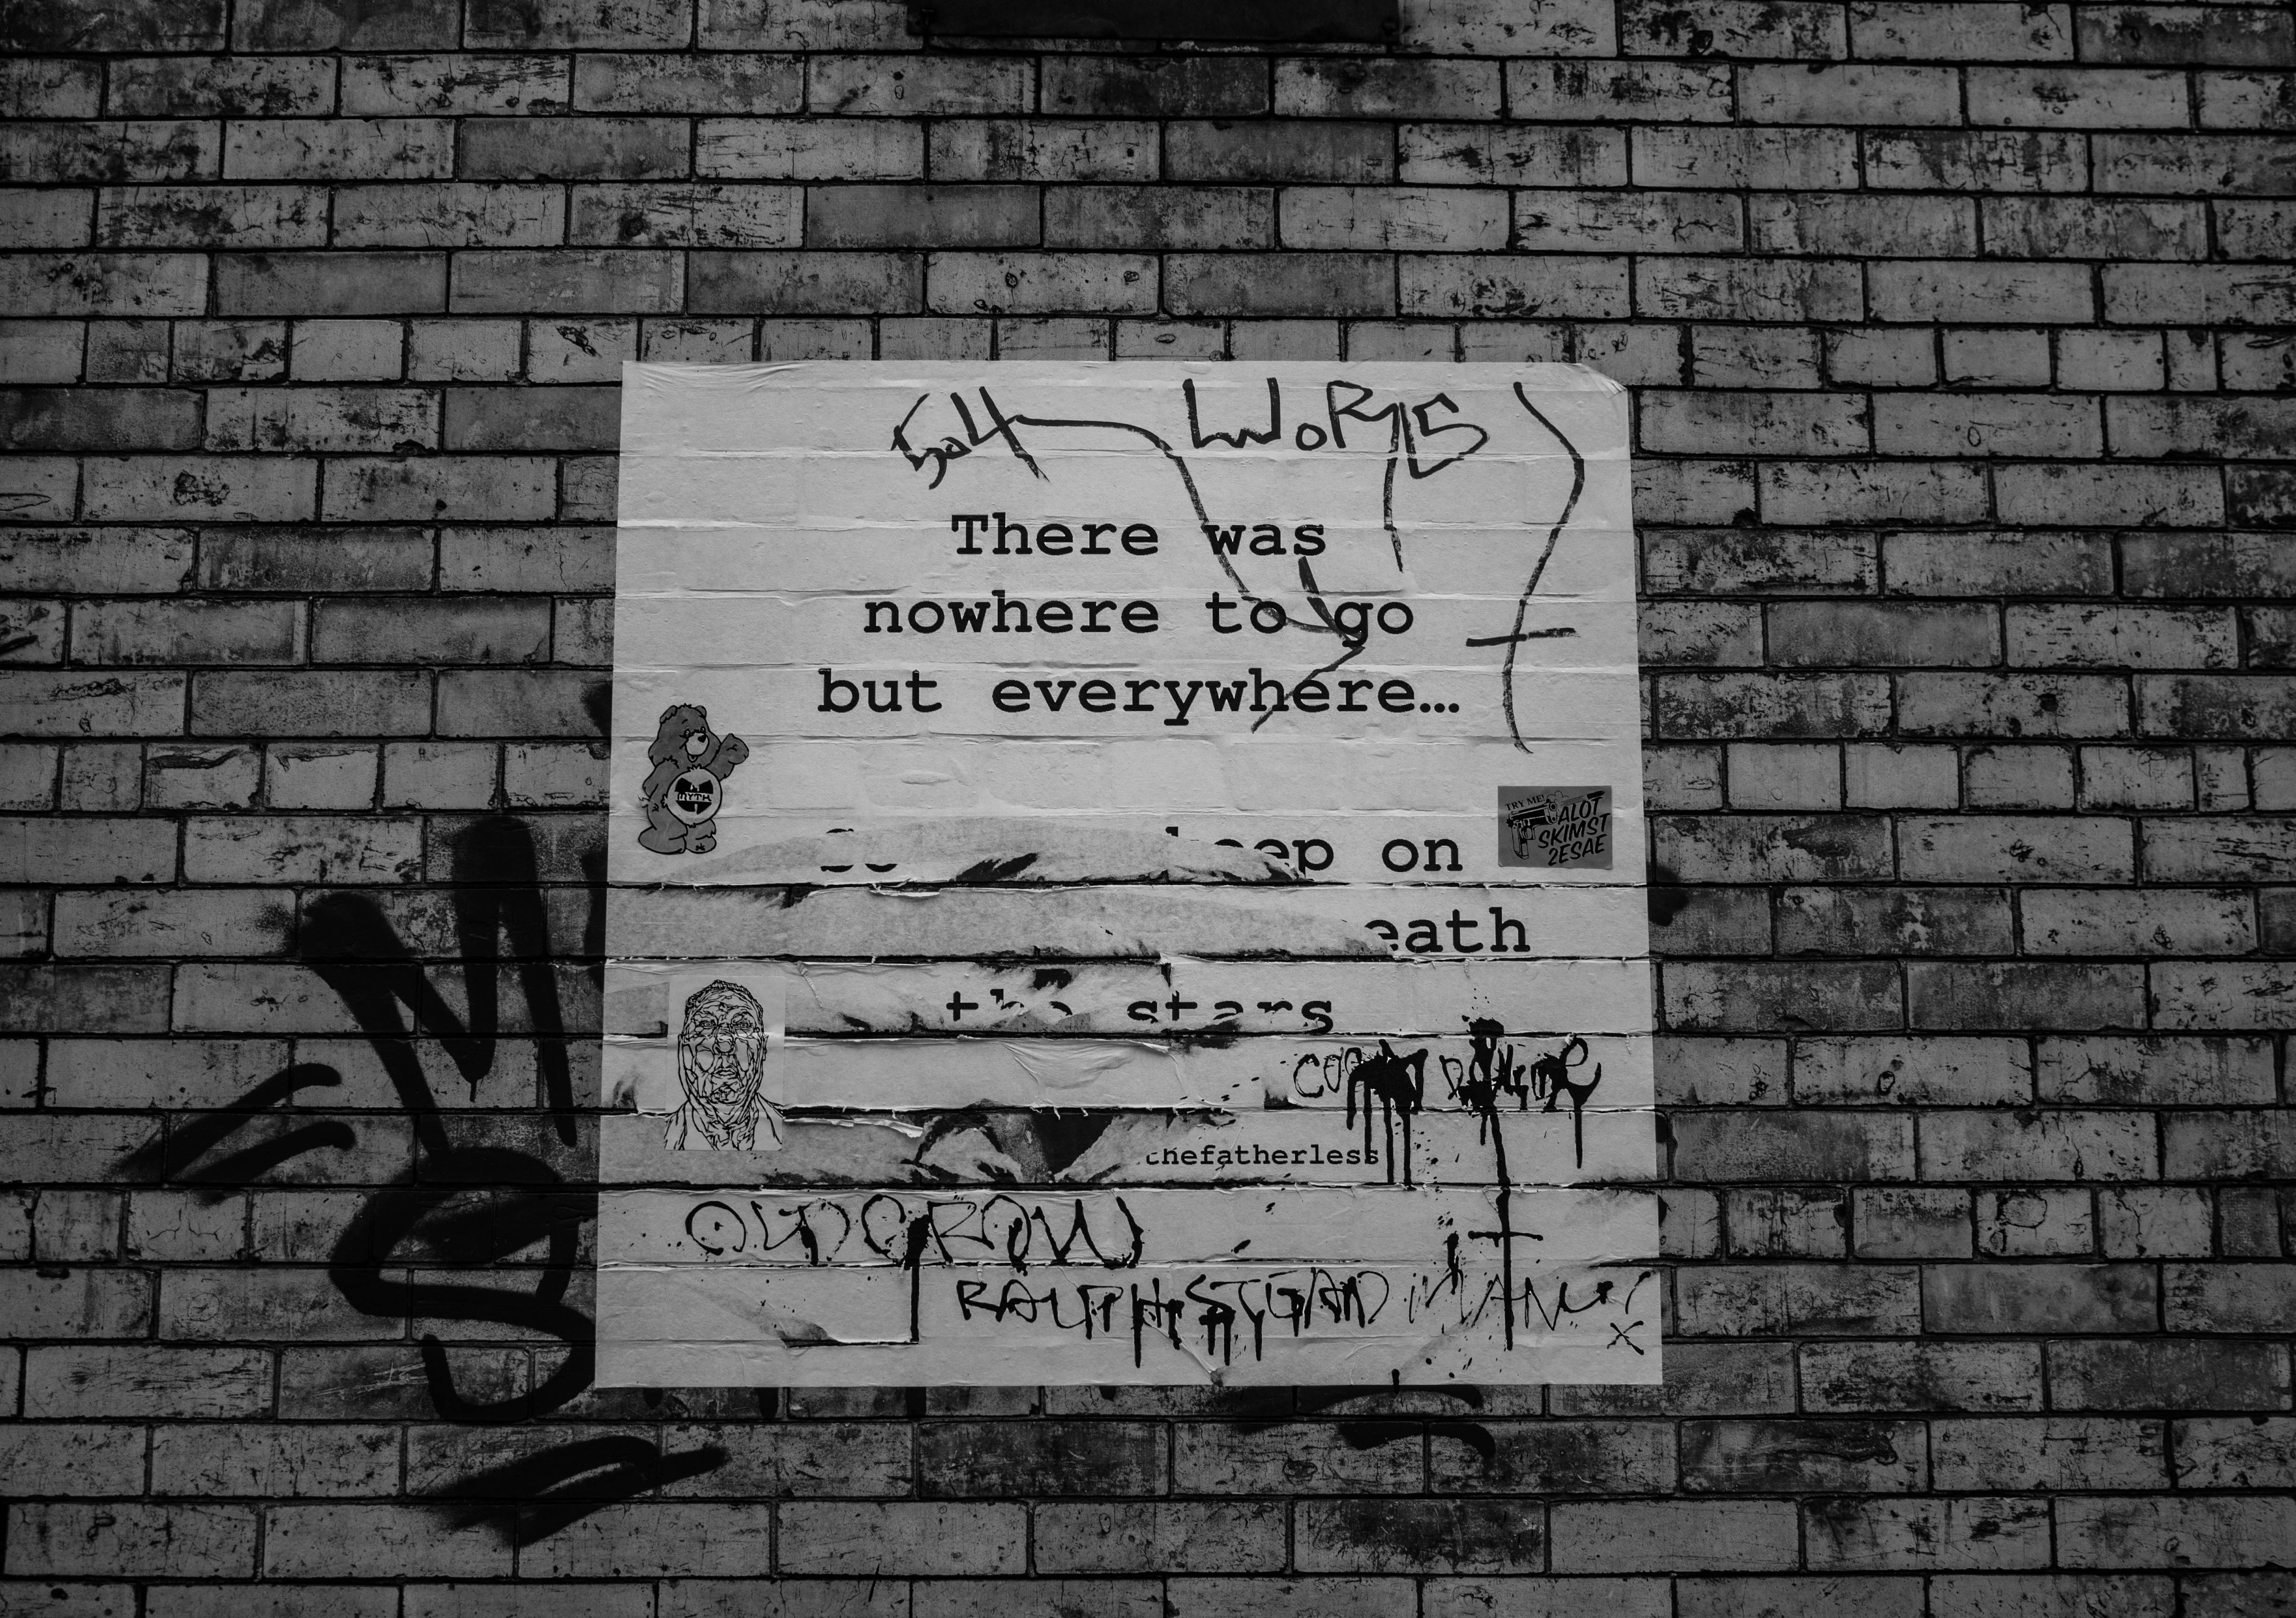
black and white, white, texture, number, city, new york, wall, line, brooklyn, black, monochrome, brick, font, art, sketch, text, bricks, poster, monochrome photography